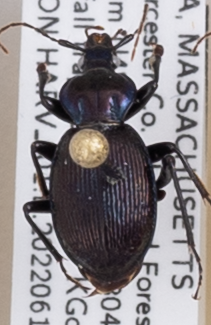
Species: Sphaeroderus canadensis canadensis
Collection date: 2022-06-15
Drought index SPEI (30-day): -0.988
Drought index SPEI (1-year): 0.728
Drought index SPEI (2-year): -0.39